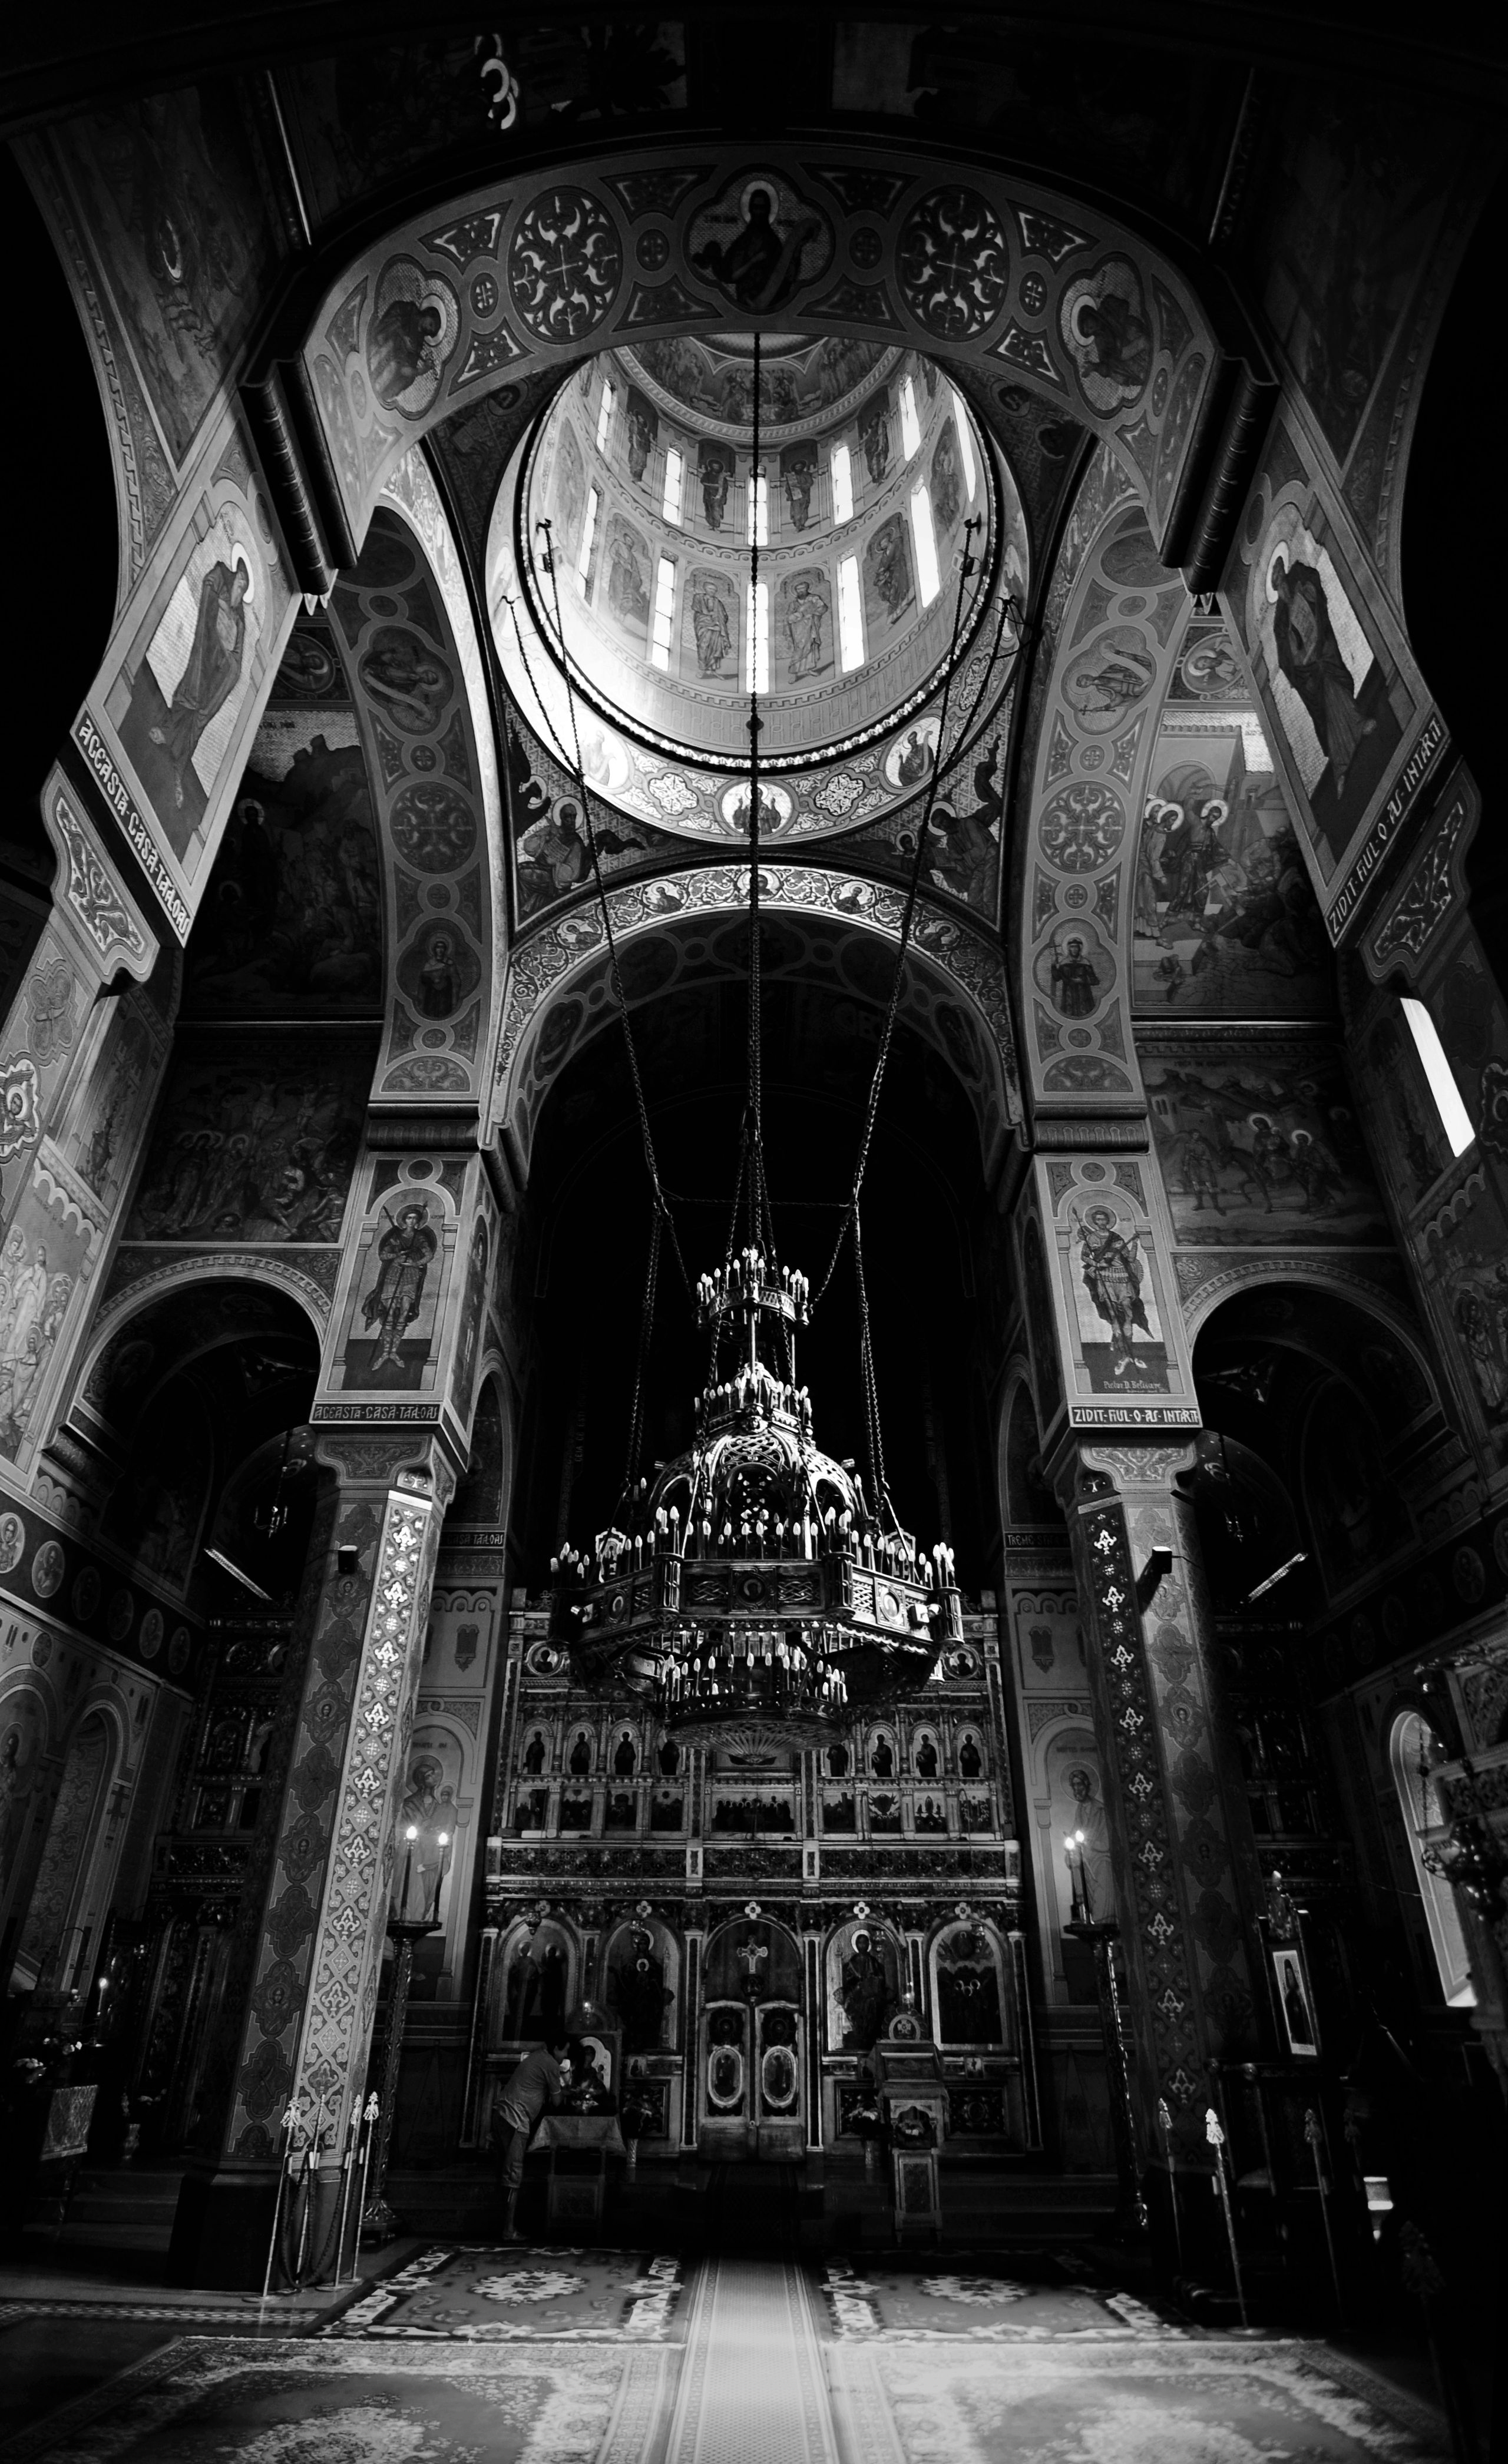
light, black and white, architecture, white, night, photography, interior, monument, arch, architect, greek, darkness, church, cathedral, cross, black, monochrome, place of worship, painting, art, cool image, temple, iconography, symmetry, mural, plan, romana, pictura, orthodox, nave, vaulting, eastern, dome, murals, icon, du, romania, icons, bor, veche, trgovite, targoviste, catedrala, arhiepiscopala, mitropolitana, biserica, arhitectura, wallachia, muntenia, tara, romaneasca, orthodoxy, lumina, naos, cruce, greaca, inscrisa, inscribed, iconografie, cupola, pendentives, pendentive, pandantiv, pandantivi, andre, lecomte, nouy, arhitect, romanian, lmidbiima1728301, icoana, icoane, eikn, arta, iconostas, iconostasis, ortodoxa, cldire, patrimoniu, mitropolia, monochrome photography, ancient history